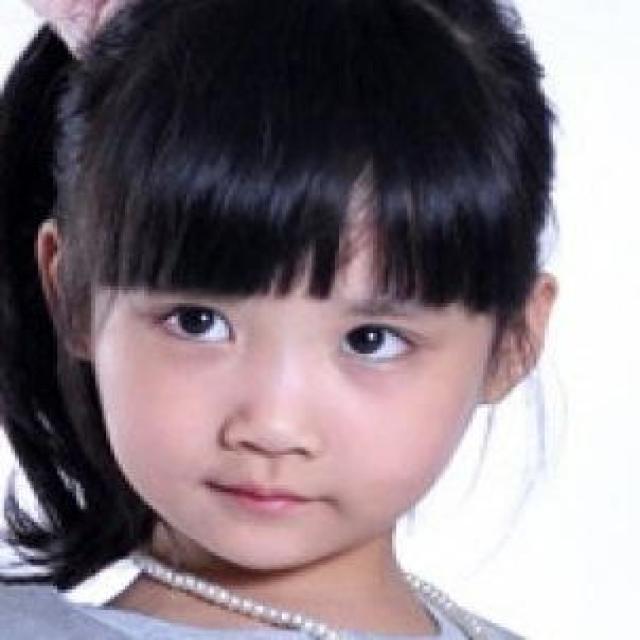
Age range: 0-12